Cheng Tzu-tsai

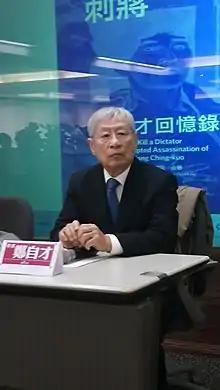

Cheng Tzu-tsai (born on 1 December 1936; also known as TT Deh) is a Taiwan-born architect and dissident who conspired with others in the of Chiang Ching-kuo, the son of Chiang Kai-shek, in New York City.